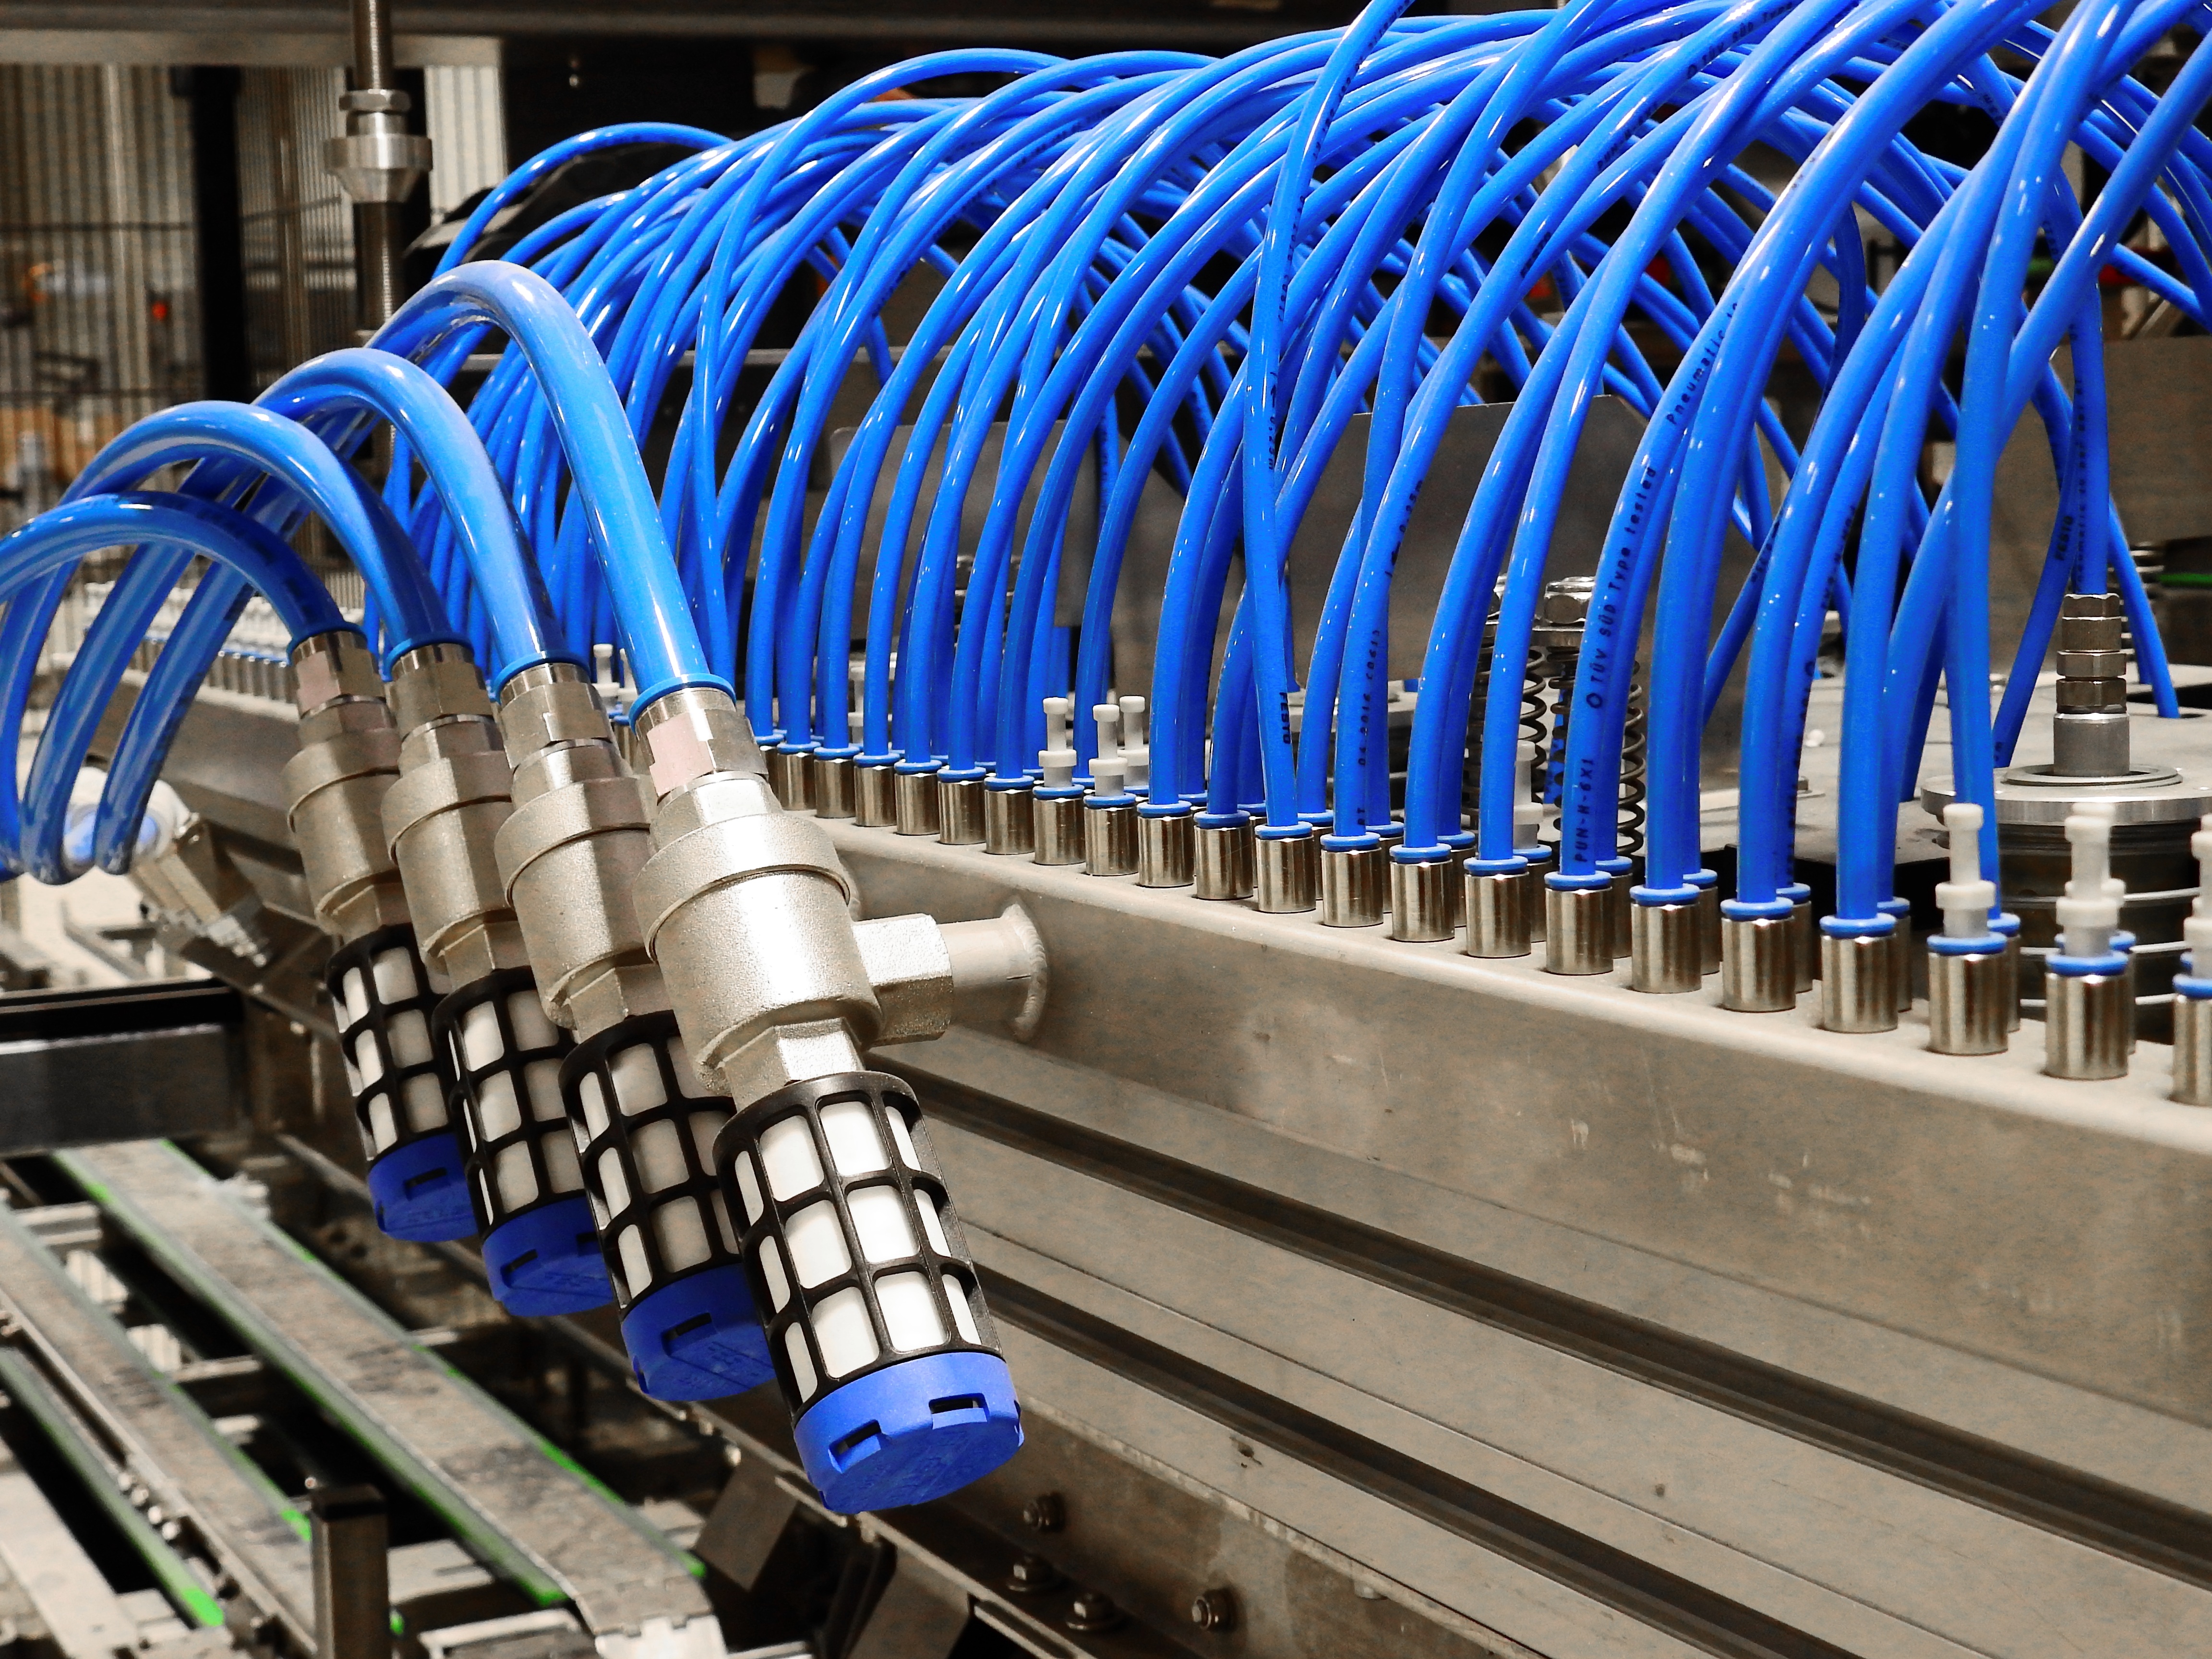
plant, machine, industry, electricity, energy, manufacturing, pipes, control, filter, valves, compressed air, air filter, hoses, electrical supply, pumping station, festo, anlagentechnik, pneumatics